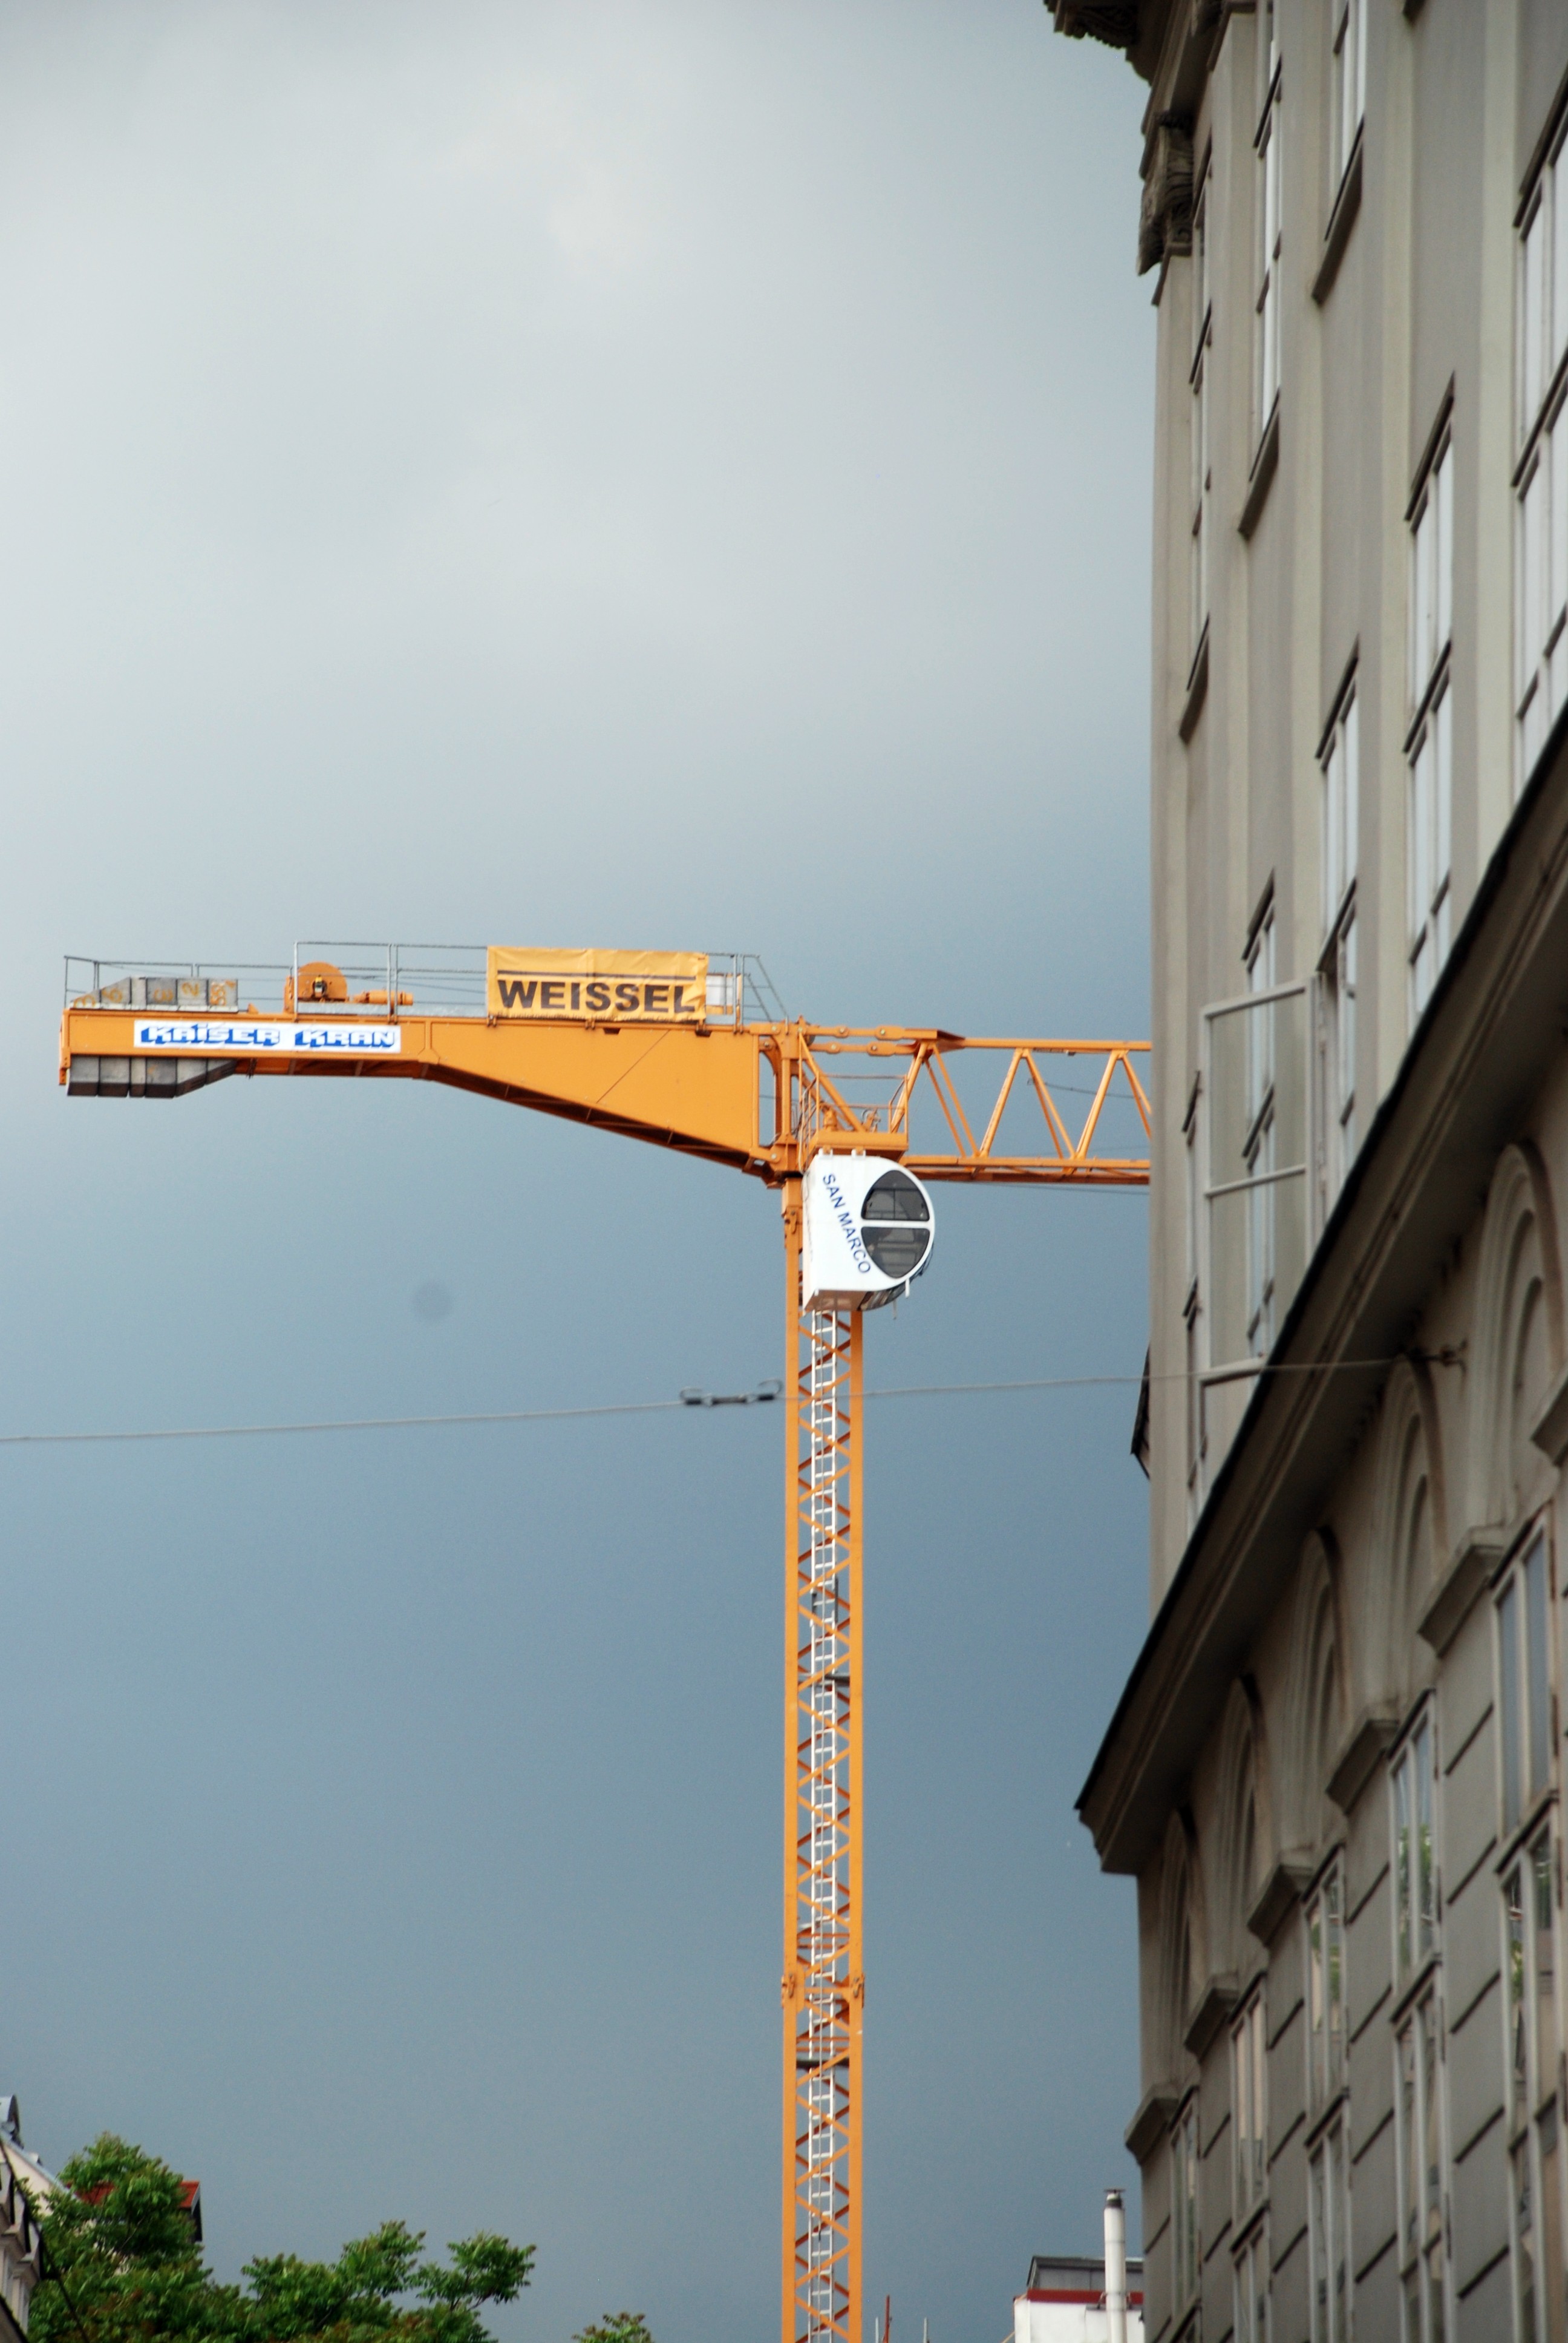
structure, city, cityscape, vehicle, tower, mast, nikon, austria, cool image, vienna, d80, cityscapes, wien, nikond80, osterreich, construction equipment